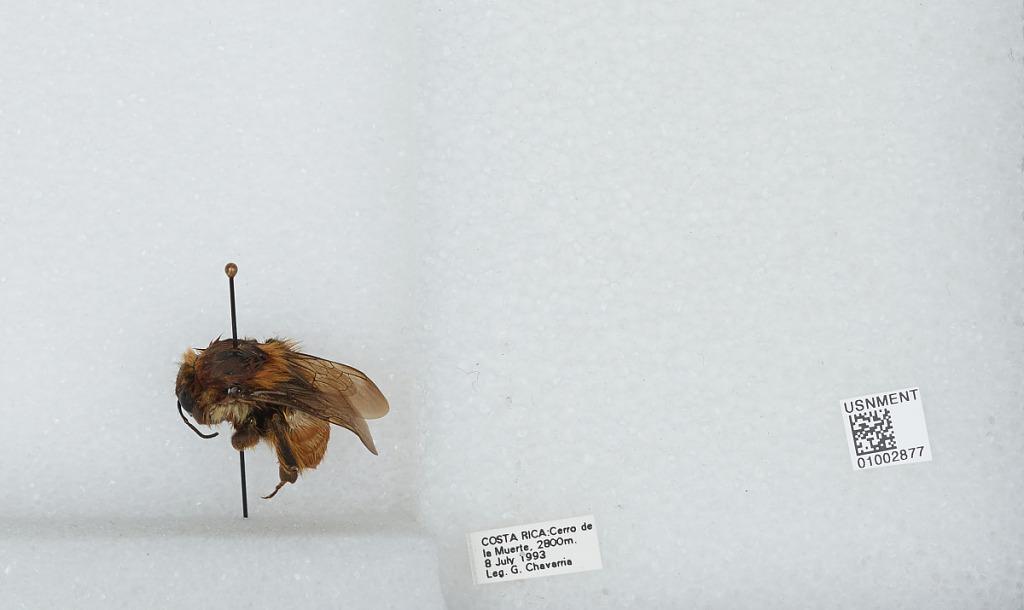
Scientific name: Bombus (Pyrobombus) ephippiatus (Say)
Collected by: G. Chavarria
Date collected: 1993-7-8
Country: Costa Rica
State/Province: San Jose
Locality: Cerro de la Muerte
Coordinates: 9.5583, -83.7239